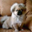
Label: dog